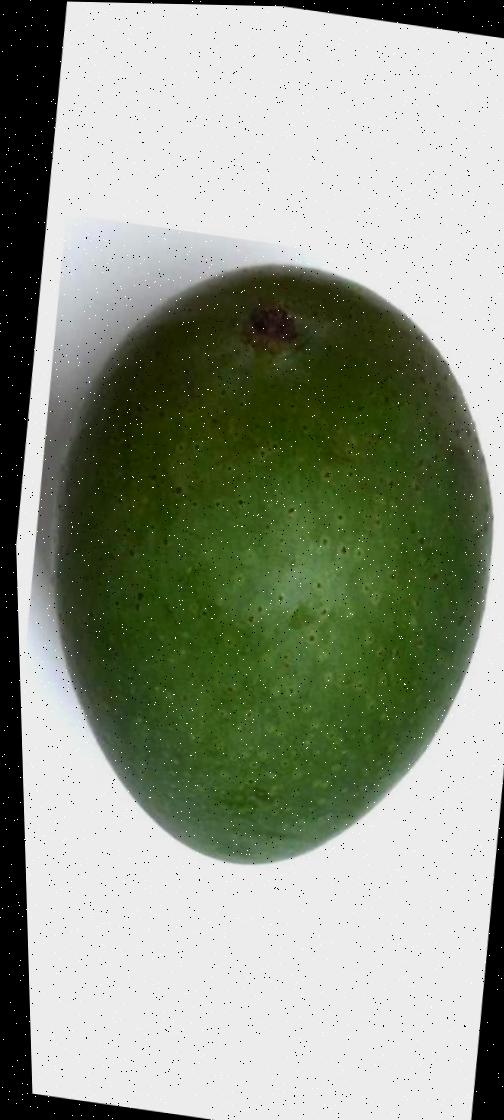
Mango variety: Ashshina Zhinuk